Chiisakobee

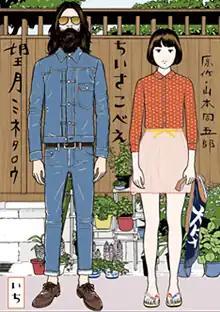
First volume cover

is a Japanese manga series by Minetarō Mochizuki. It is a modern adaptation of Shūgorō Yamamoto's historical novel of the same name. It was serialized in Shogakukan's manga magazine "Weekly Big Comic Spirits" from September 2012 to February 2015, with its chapters collected in four volumes.